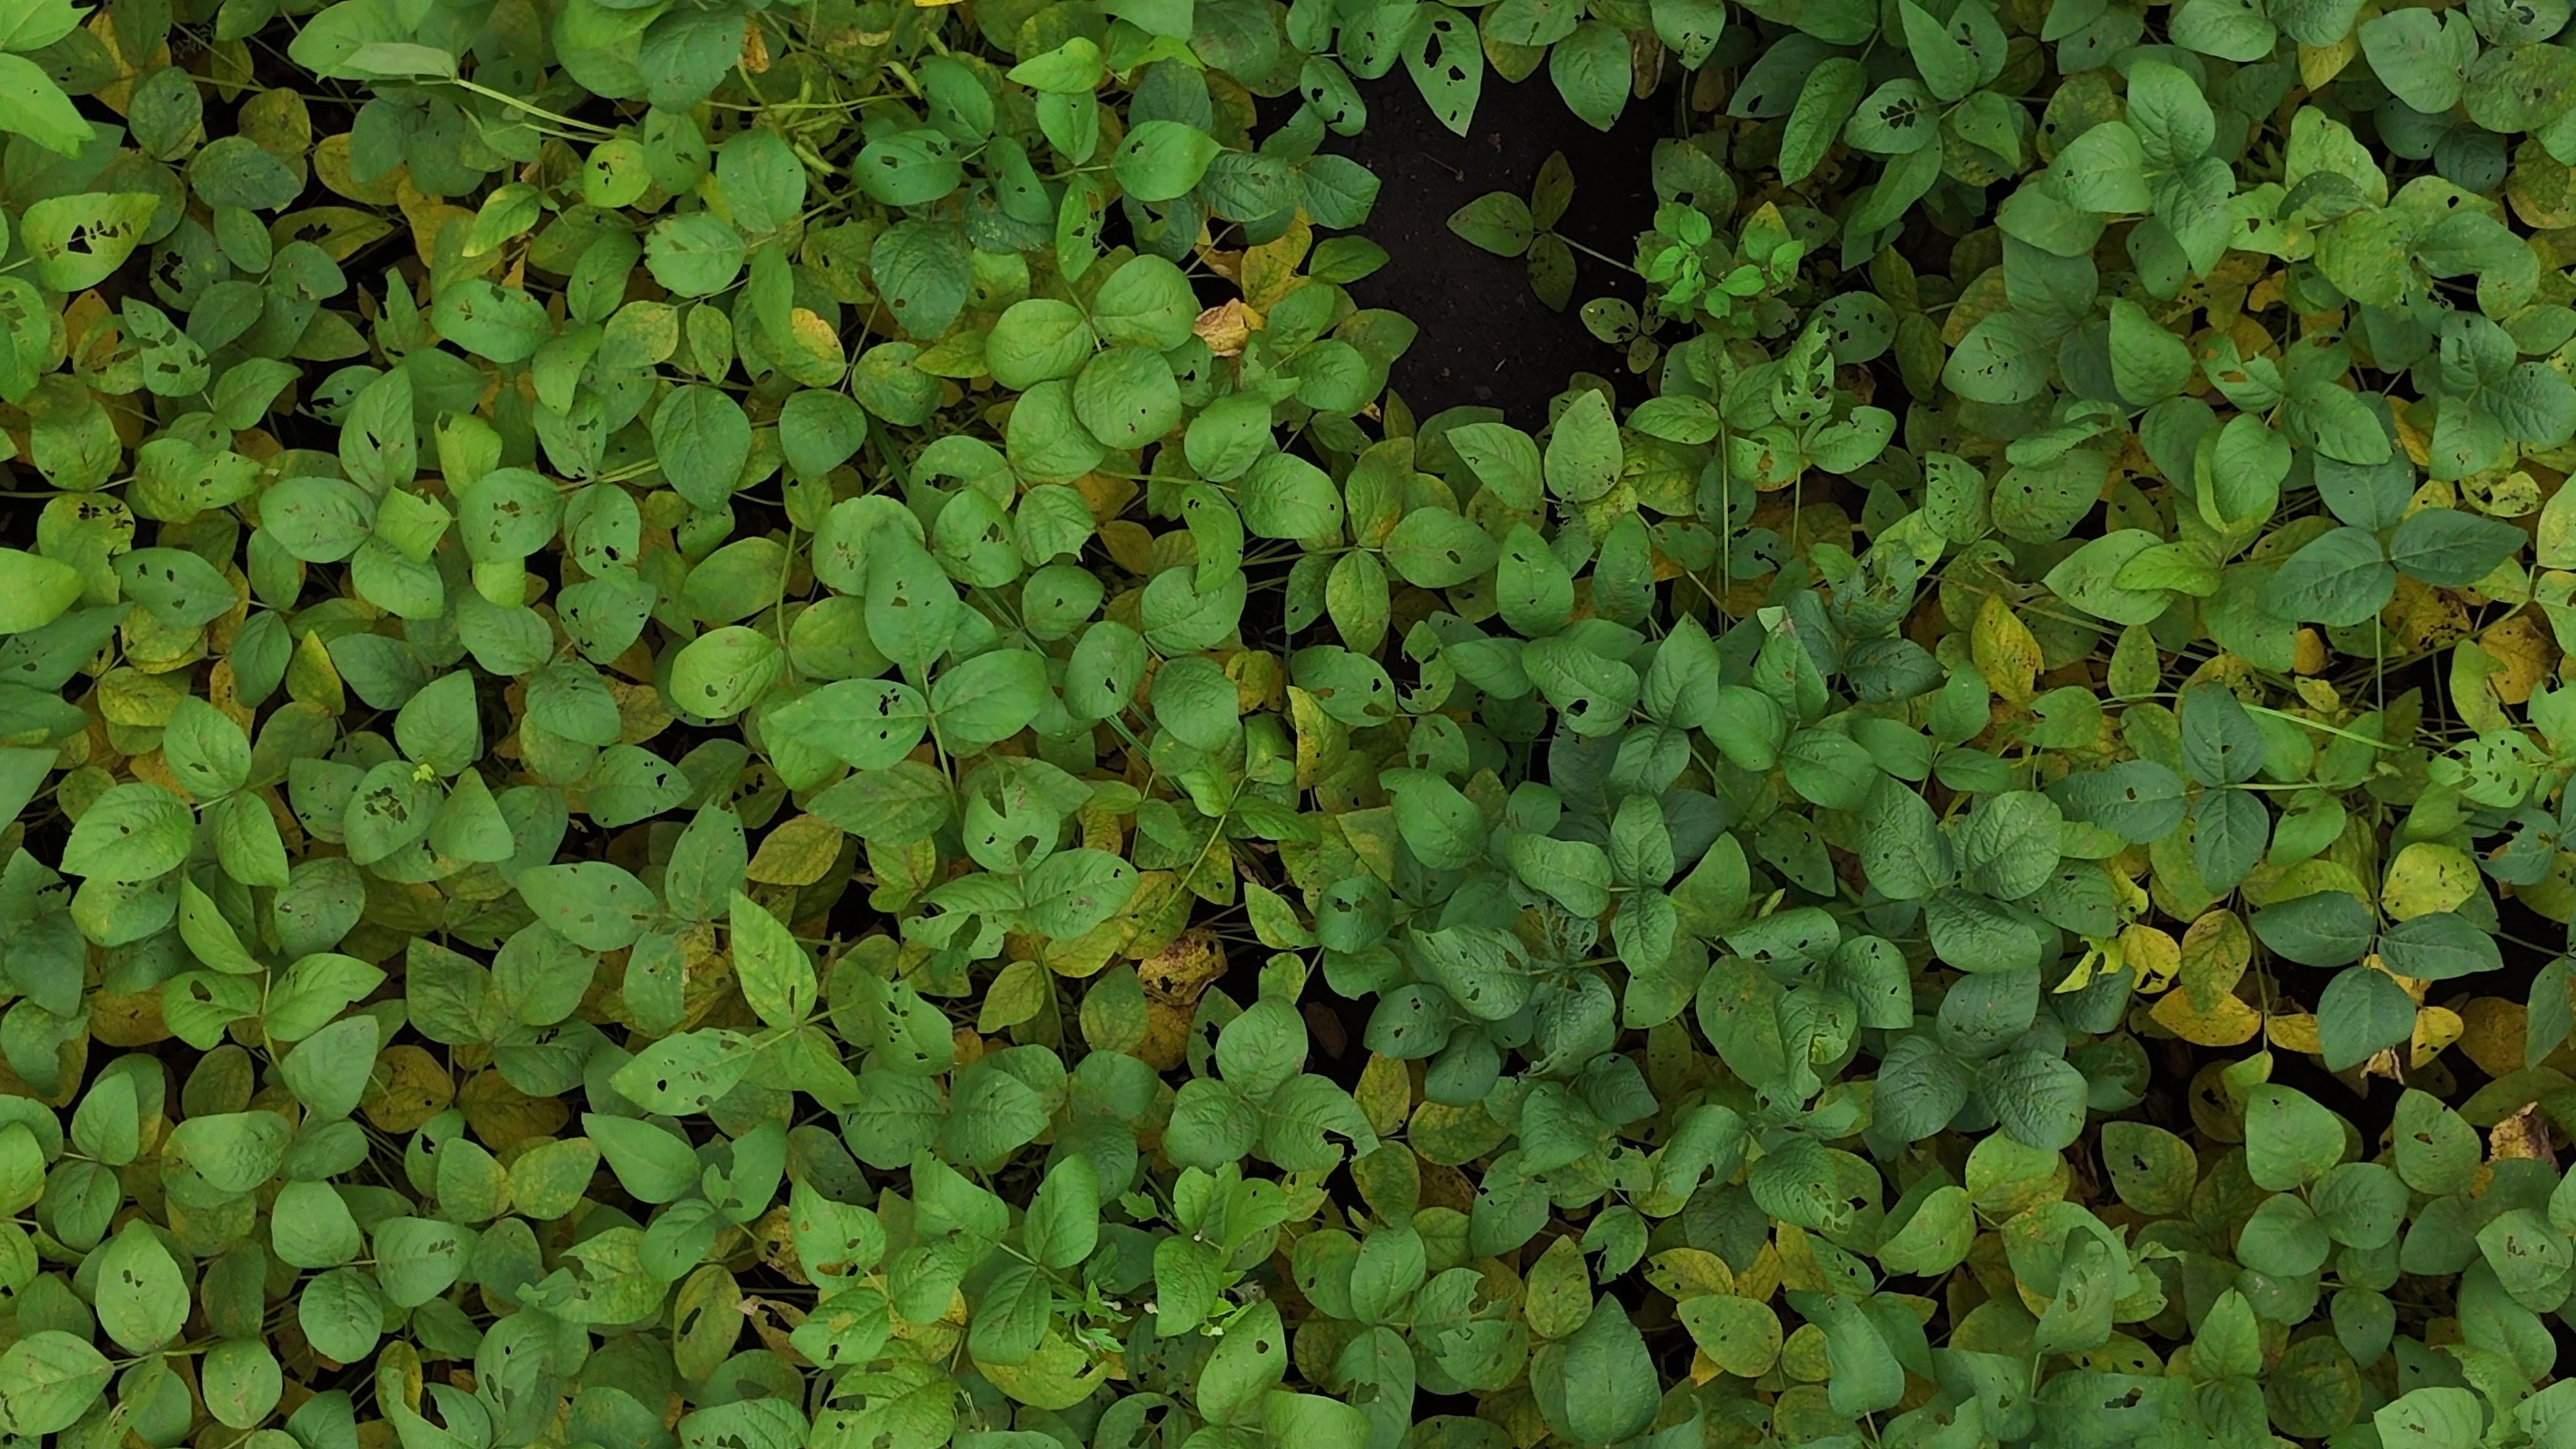
Label: Mosaic